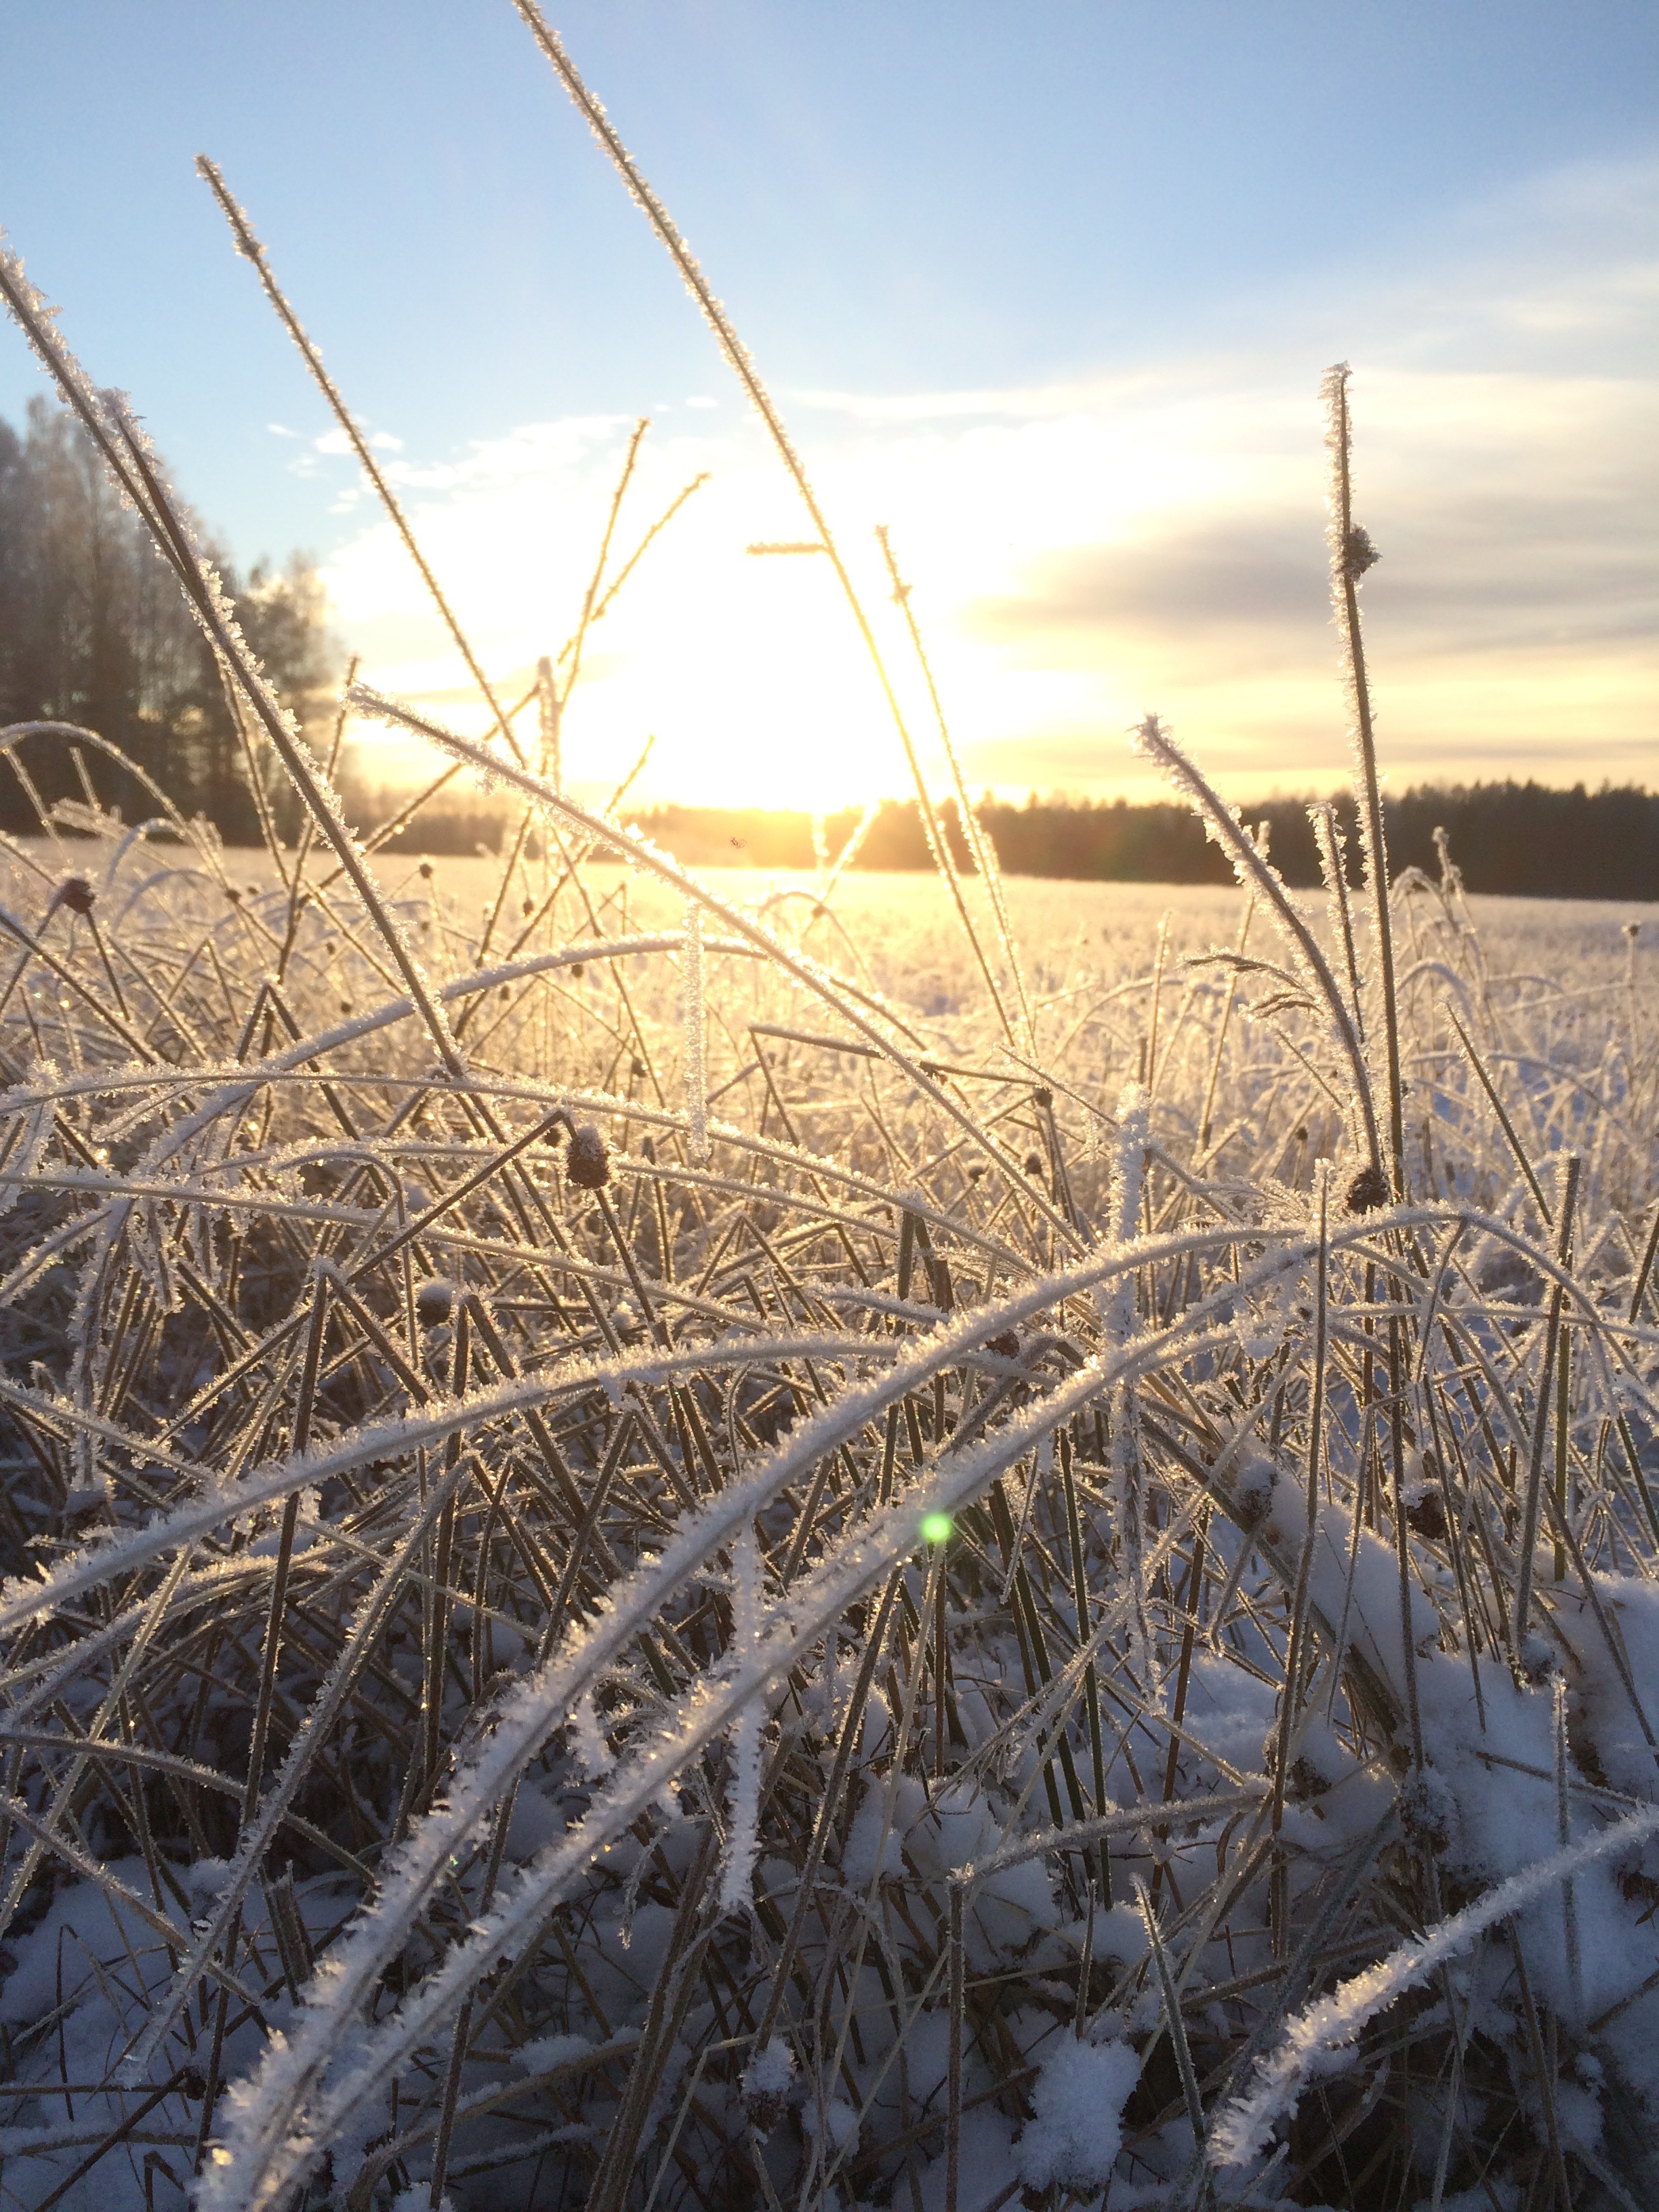
tree, nature, grass, winter, plant, sunrise, sunset, field, sunlight, morning, wind, frost, crop, agriculture, rural area, grass family, phragmites, frozen grass